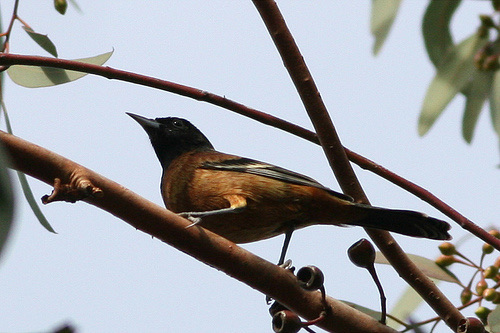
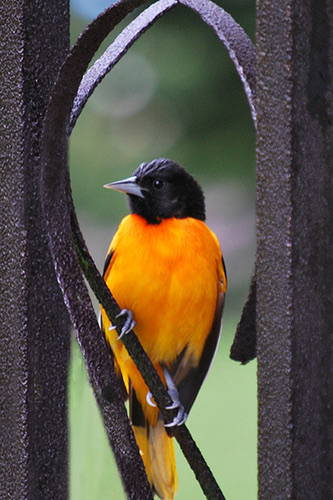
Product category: misc
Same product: yes